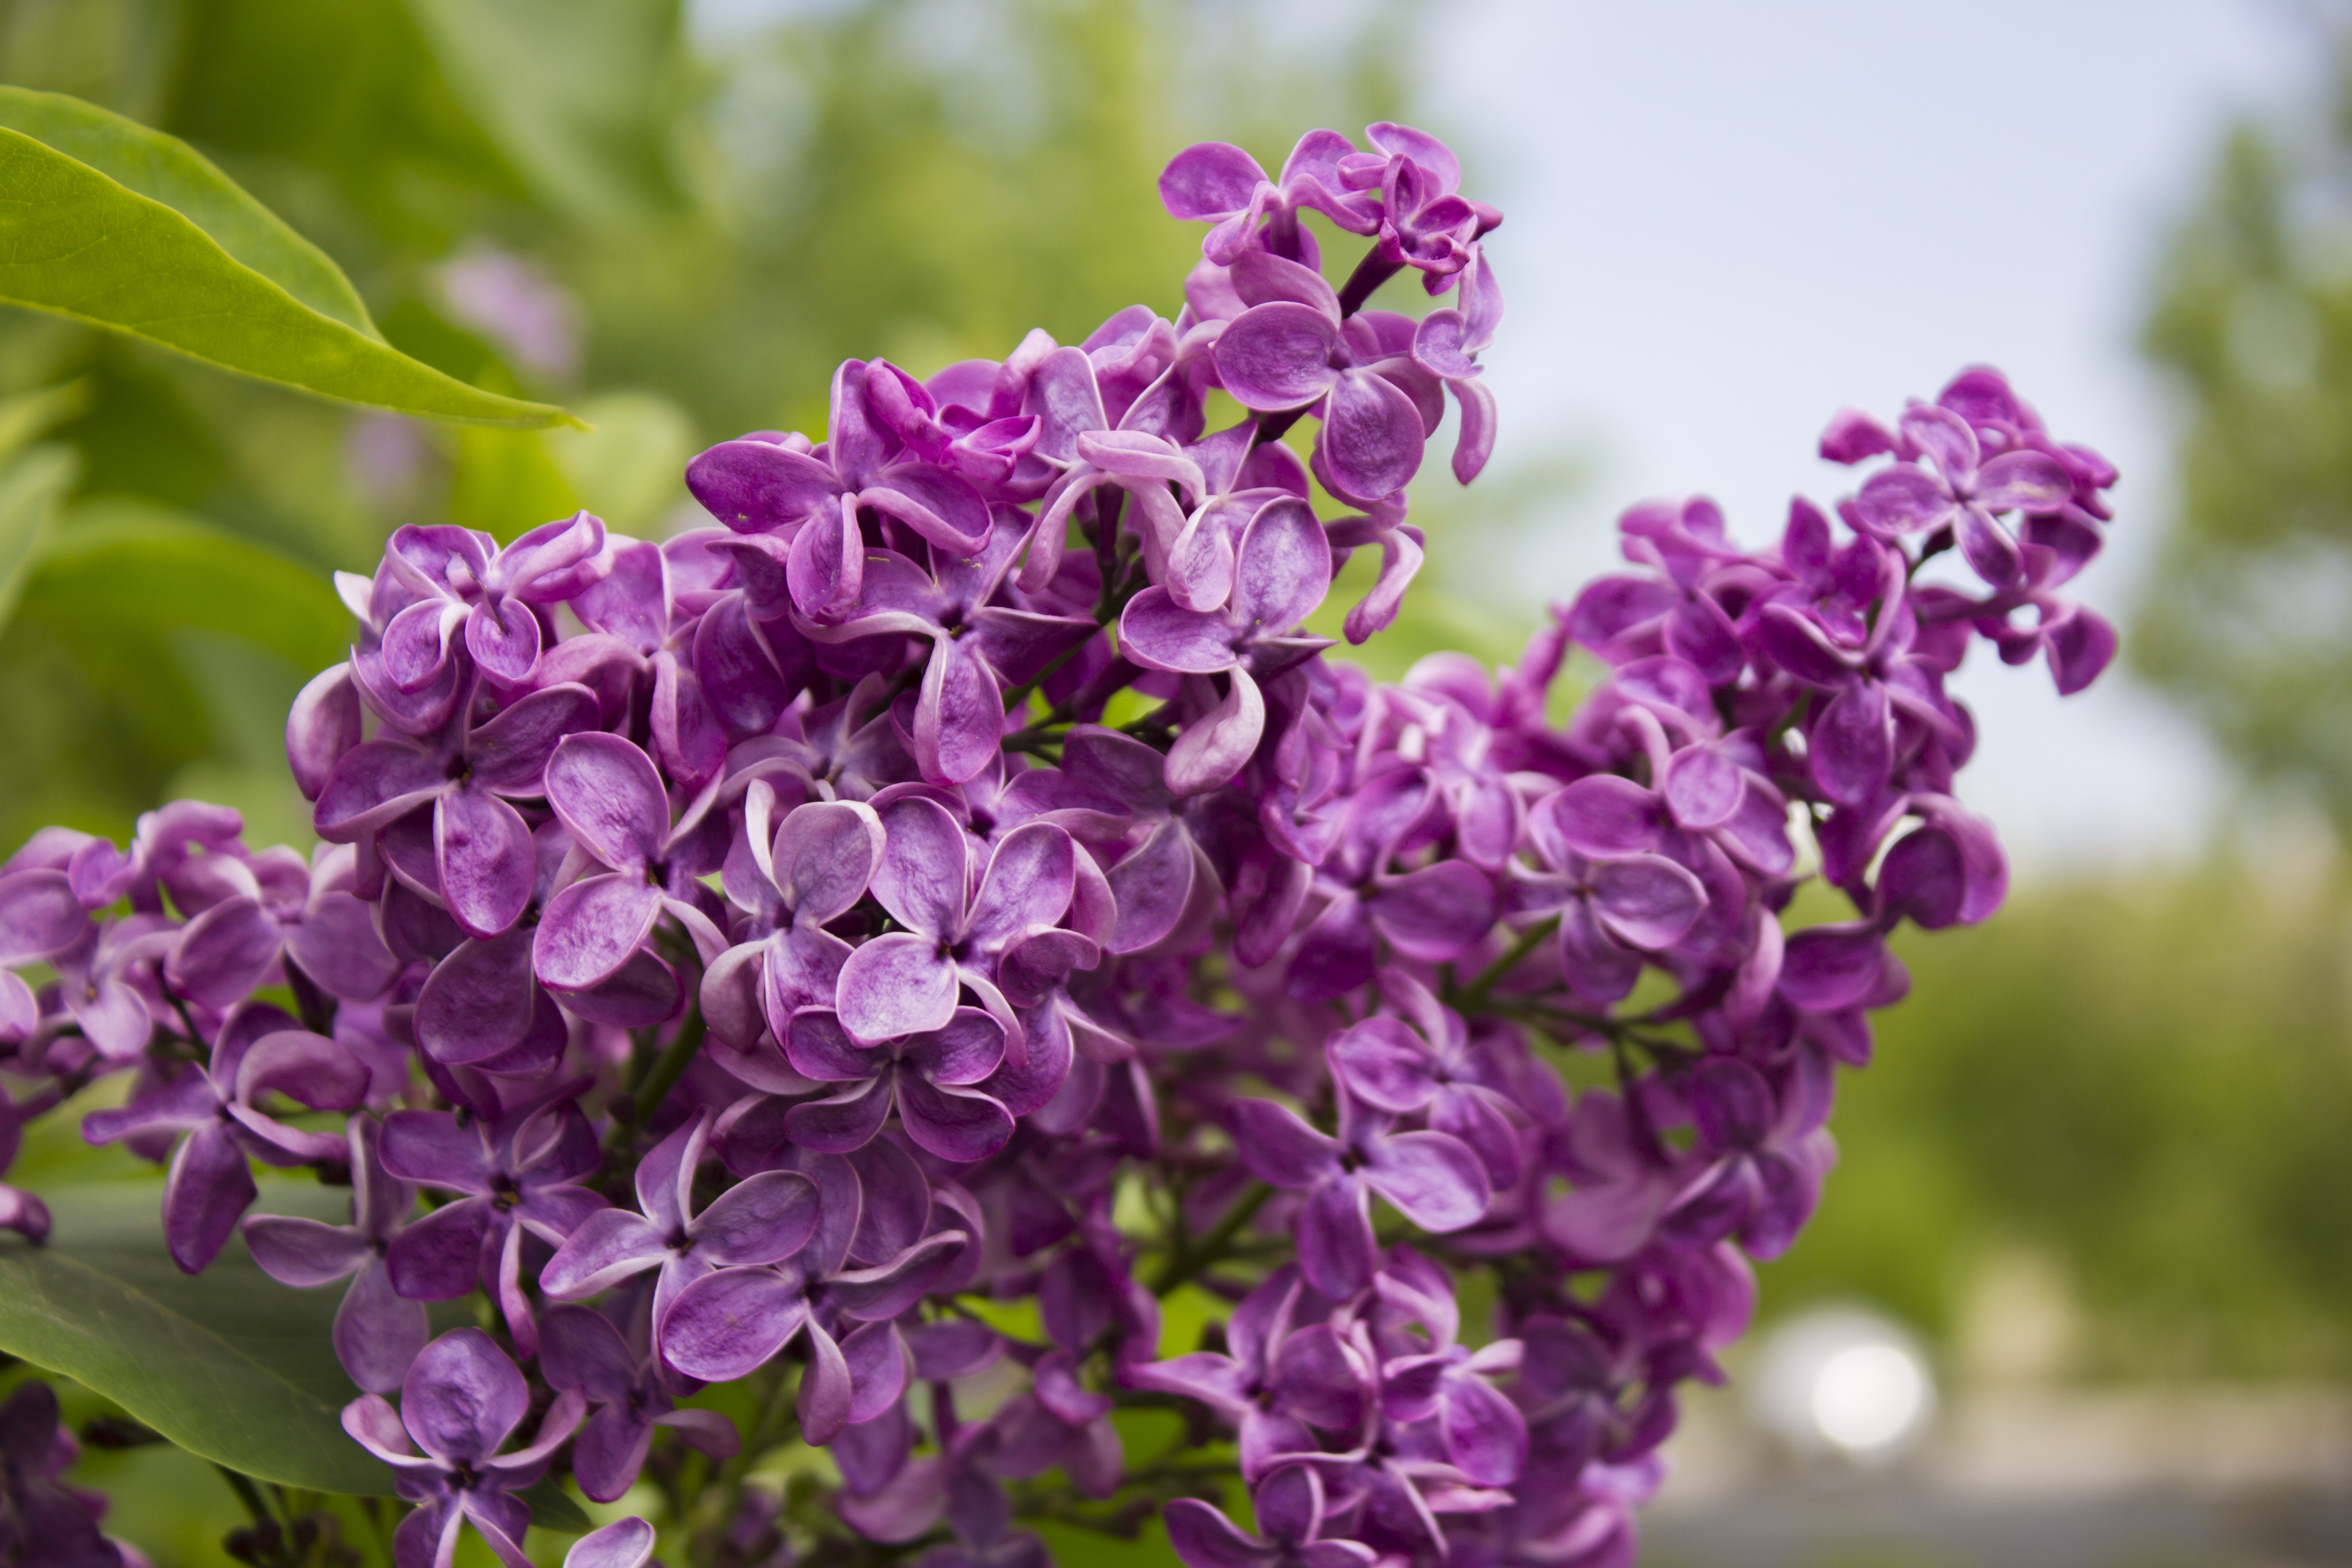
flowering, bush, syringa, lilac, flower, plant, purple, petal, violet, groundcover, flowering plant, terrestrial plant, sky, annual plant, magenta, shrub, brassicales, subshrub, tree, buddleia, cornales, herbaceous plant, daphne